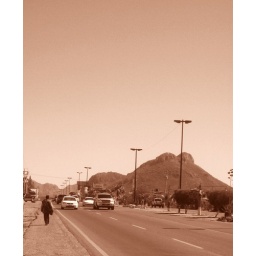
drifter walking down the road in Sonora,Mexico